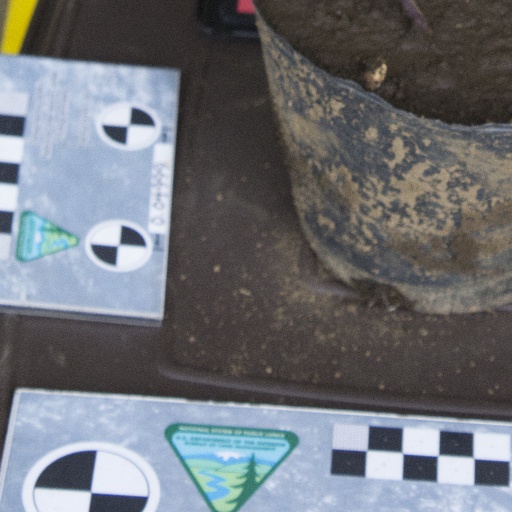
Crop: soybean